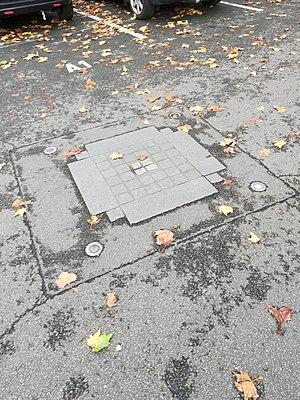
Pavé marquant le lieu exact de l'exécution de Charette sur l'actuel parking de la place Viarme.
François Athanase Charette de La Contrie, né le 2 mai 1763 à Couffé, près d'Ancenis, et mort fusillé le 29 mars 1796 sur la place Viarme à Nantes, est un militaire français qui a joué un rôle essentiel dans la guerre de Vendée à la tête de l'Armée catholique et royale du Bas-Poitou et du Pays de Retz.